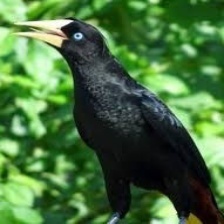
Species: CRESTED OROPENDOLA
Scientific name: PSAROCOLIUS DECUMANUS